Chinnor and Princes Risborough Railway

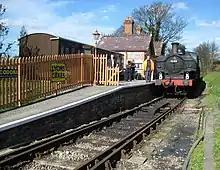
Chinnor station is the headquarters of the preserved Chinnor & Princes Risborough Railway, March 2008

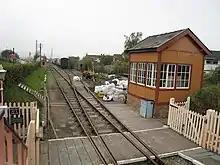
The run round loop and sidings, October 2007

The Chinnor and Princes Risborough Railway is a preserved standard gauge heritage railway with its headquarters and main station at Chinnor in South Oxfordshire, England. It runs along the foot of the Chilterns escarpment. Although a little distance away, it has since been given the nickname 'The Icknield Line' for its connection to the Lower Icknield Way.